Jhelum District

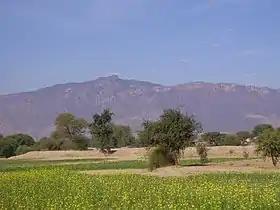
Tilla Jogian, the highest peak in Jhelum District

The history of the district dates back to the Hindu mythological period of the Mahabharata. The epic represents the Salt Range as the refuge of the five Pandava brethren during the period of their exile, and every salient point in its scenery is connected with some legend of the national heroes. Modern research has fixed the site of the conflict between Alexander and Porus as within Jhelum district, though the exact spot at which the Macedonian king affected the passage of the Jhelum (or Hydaspes) has been hotly disputed. The Panhwars, Janjuas and Jats, who now hold the Salt Range and its northern plateau respectively, appear to have been the earliest inhabitants.